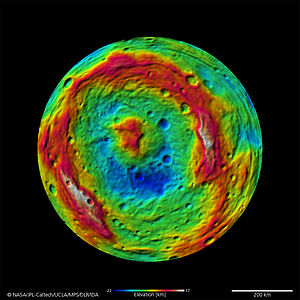
Meteoritnedslag
Reliefkort af asteroiden 4 Vesta med det 505 km store Rheasilvia-krater
Et meteoritnedslag er et nedslag af et objekt fra himmelrummet. Stjerneskud er indtrængen i atmosfæren af små partikler på størrelse med sandkorn eller mindre, der ikke overlever turen ned gennem atmosfæren. Større objekter fra himmelrummet overlever turen gennem atmosfæren og findes på Jordens overflade. Årligt sker der nu i gennemsnit omkring 5 meteoritnedslag på Jorden, der observeres og registreres i Meteoritical Bulletin.